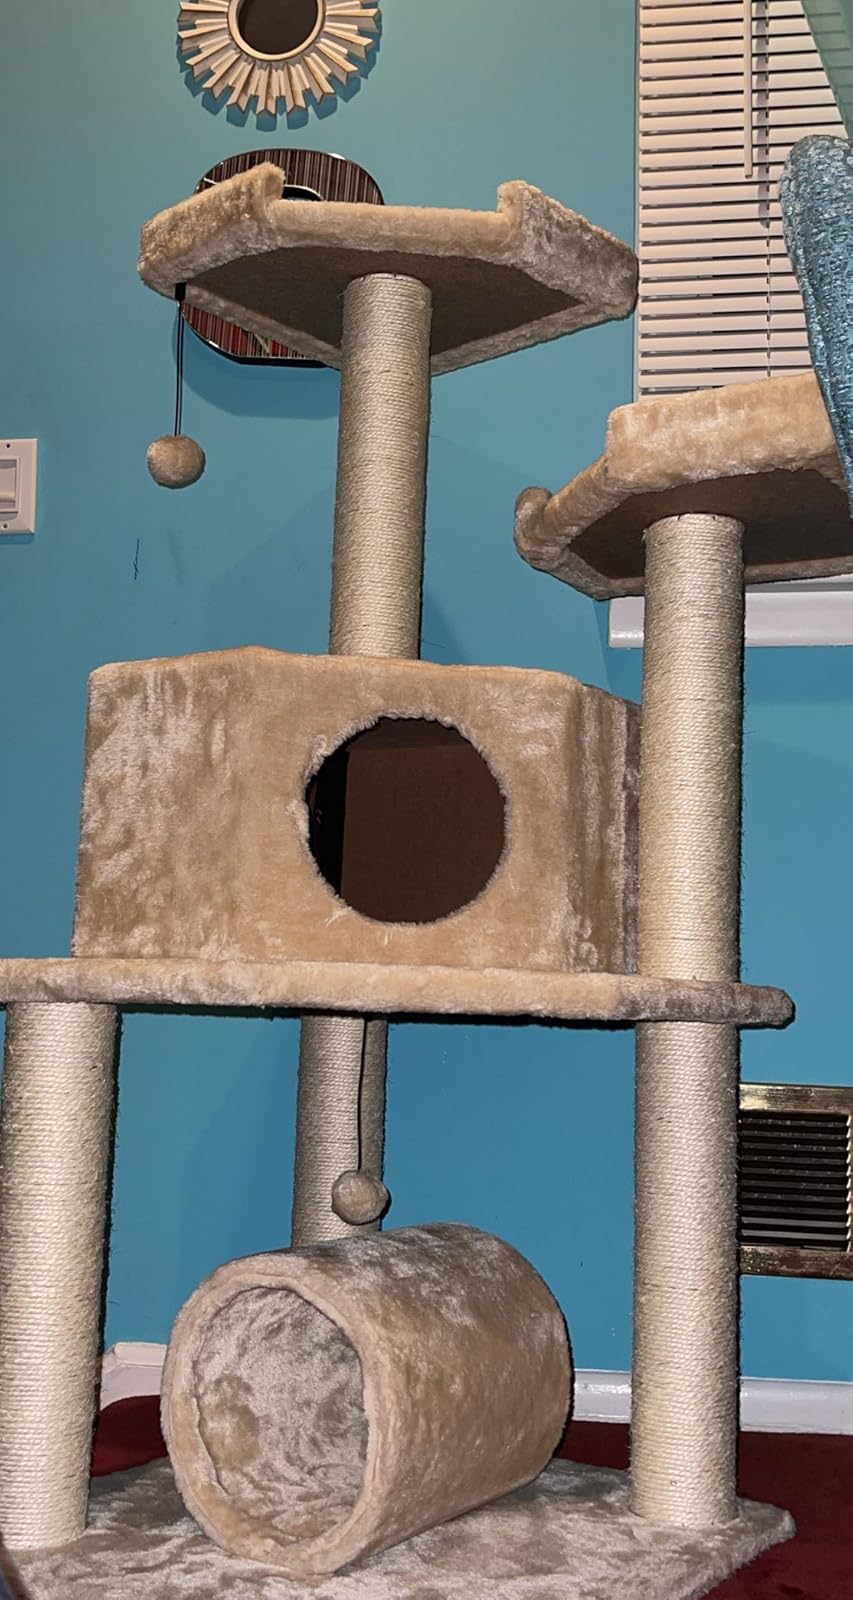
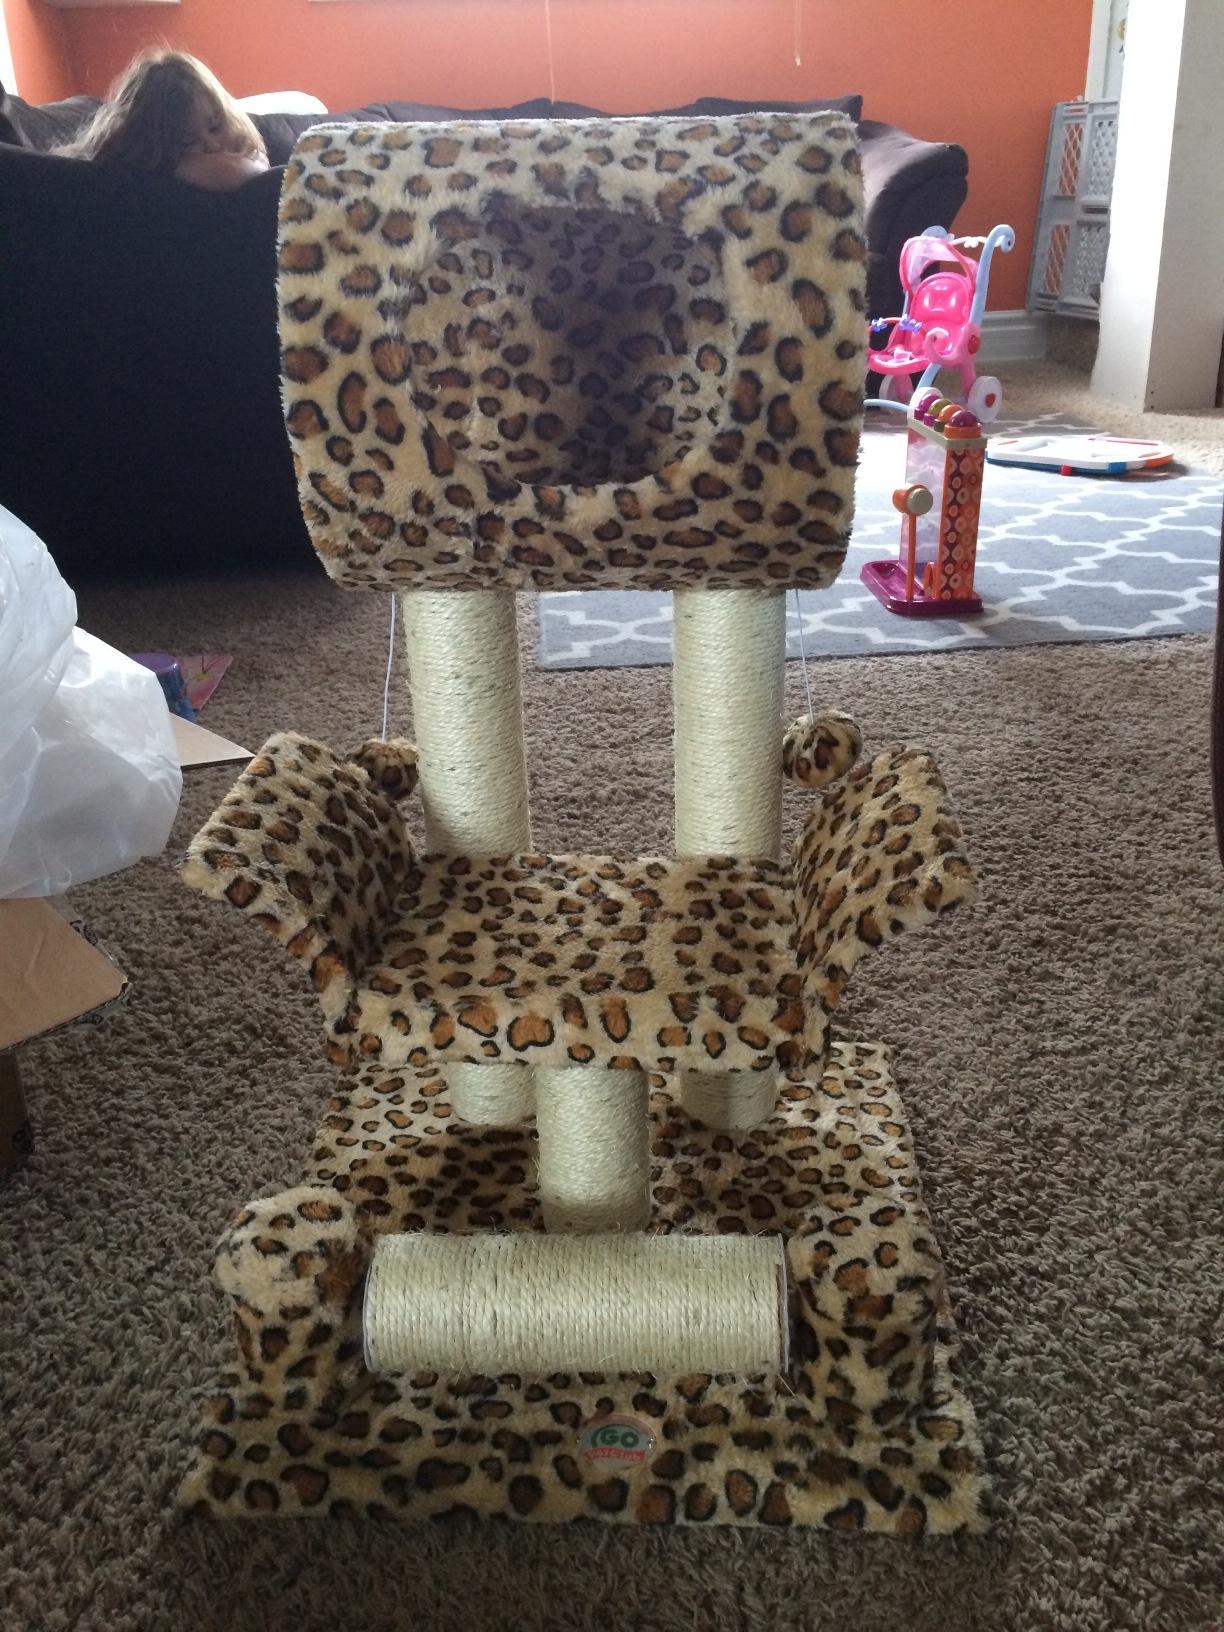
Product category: items_cat tree
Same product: no